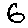
Label: 6